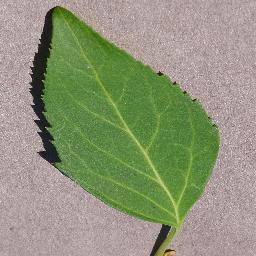
Label: Cherry___healthy